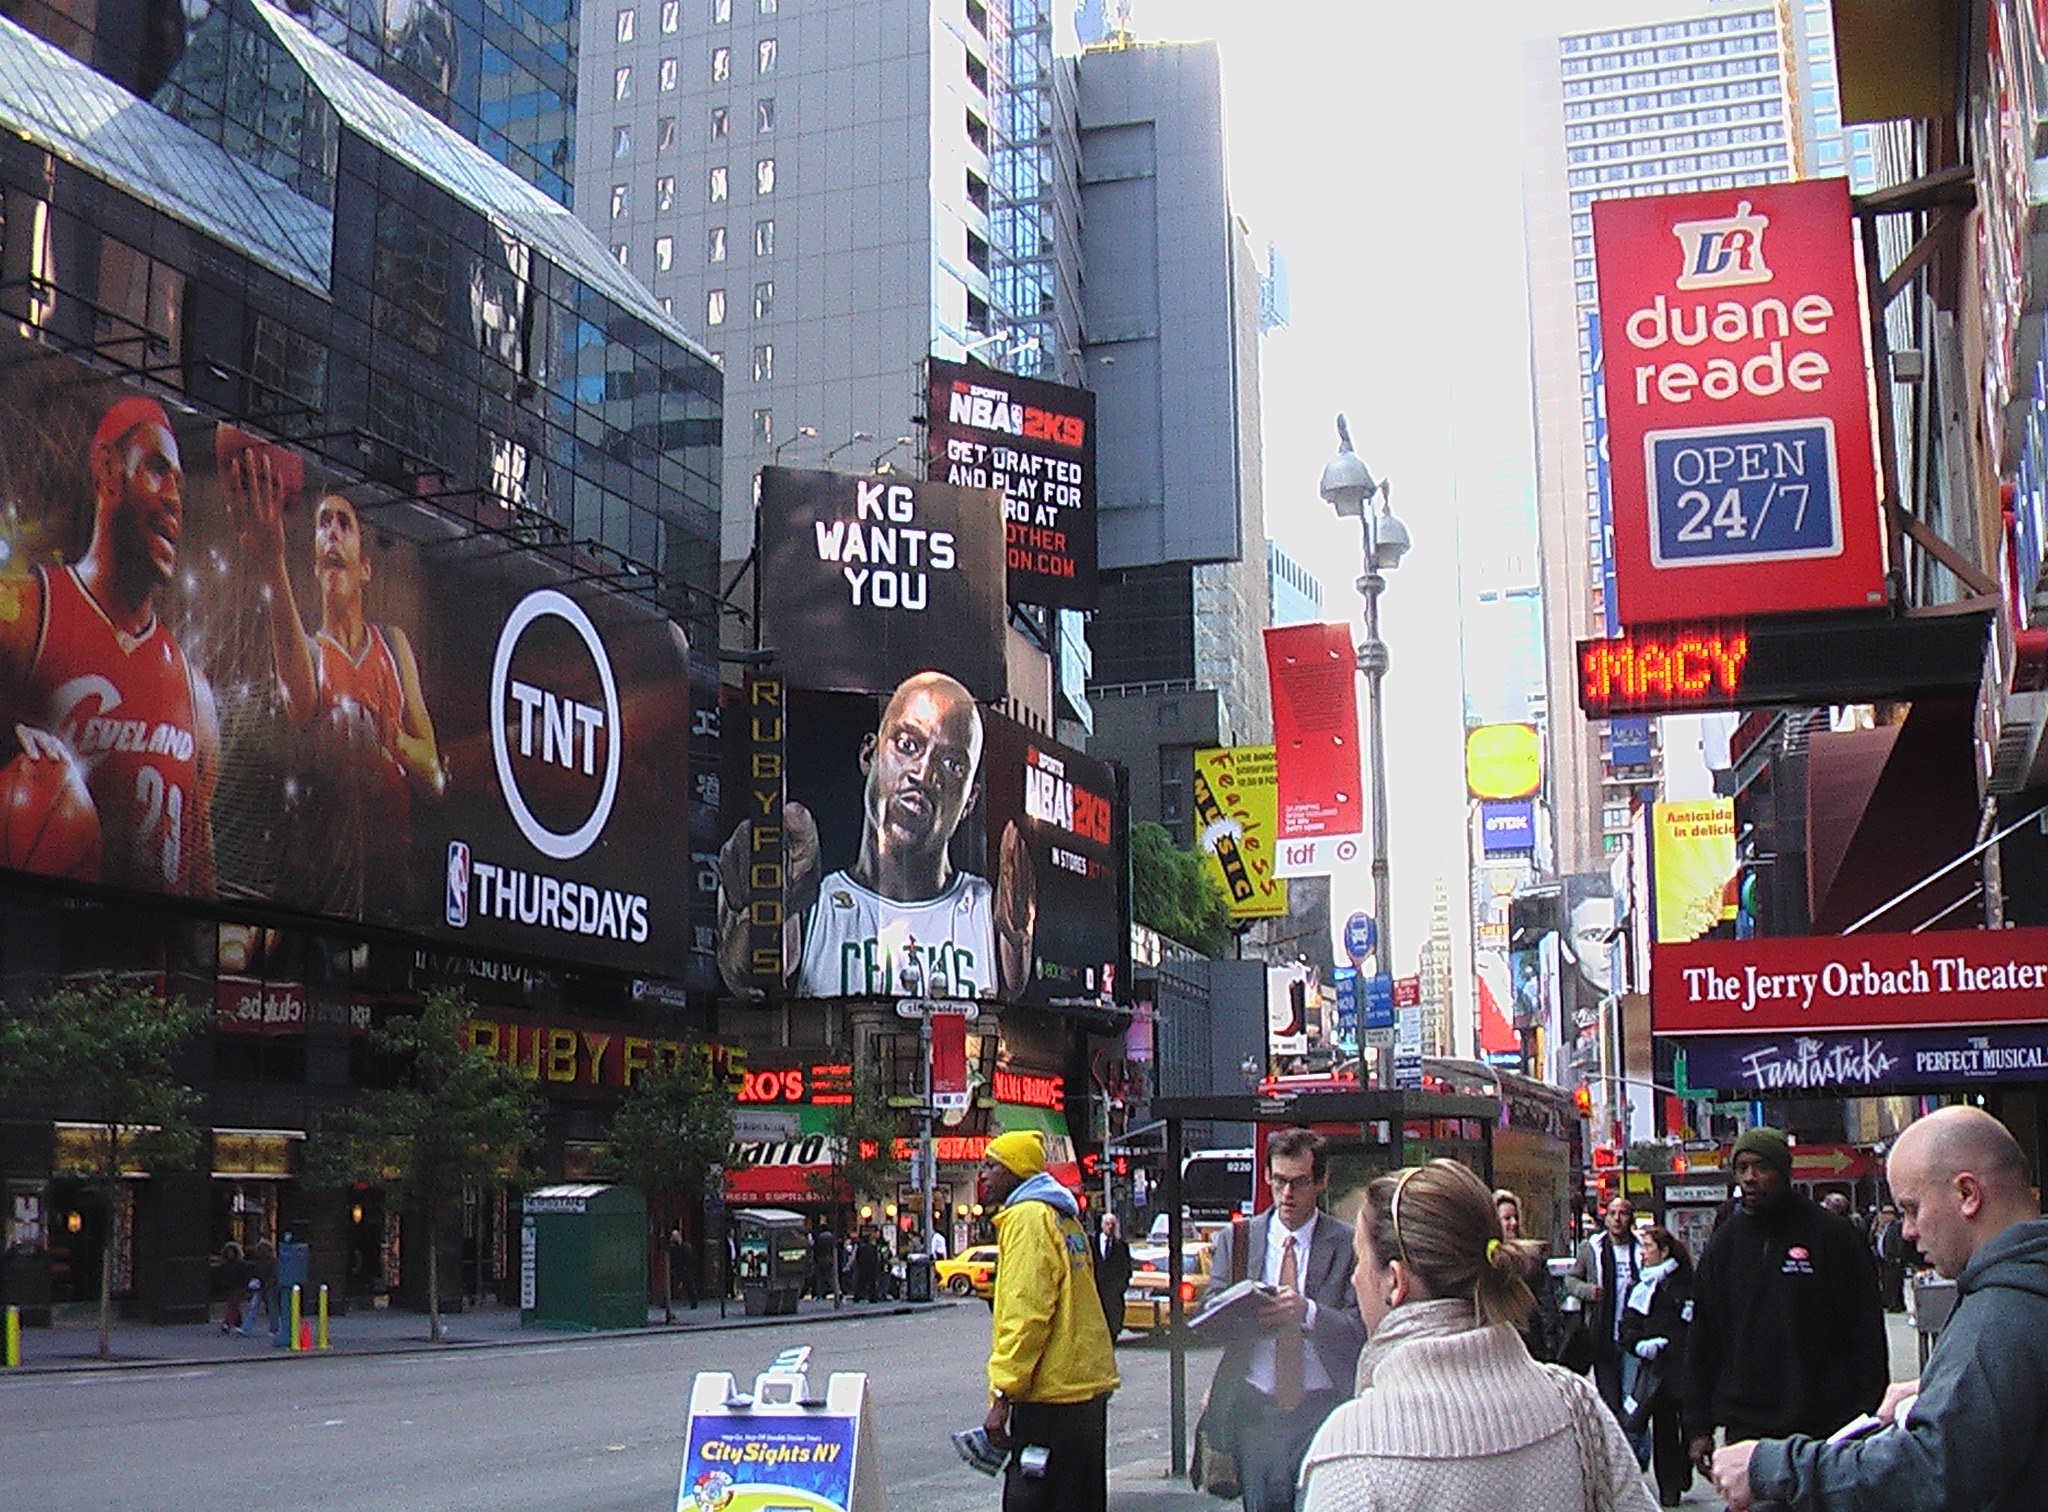
pedestrian, road, street, advertising, new york city, crowd, downtown, nyc, usa, demonstration, broadway, time square, urban area